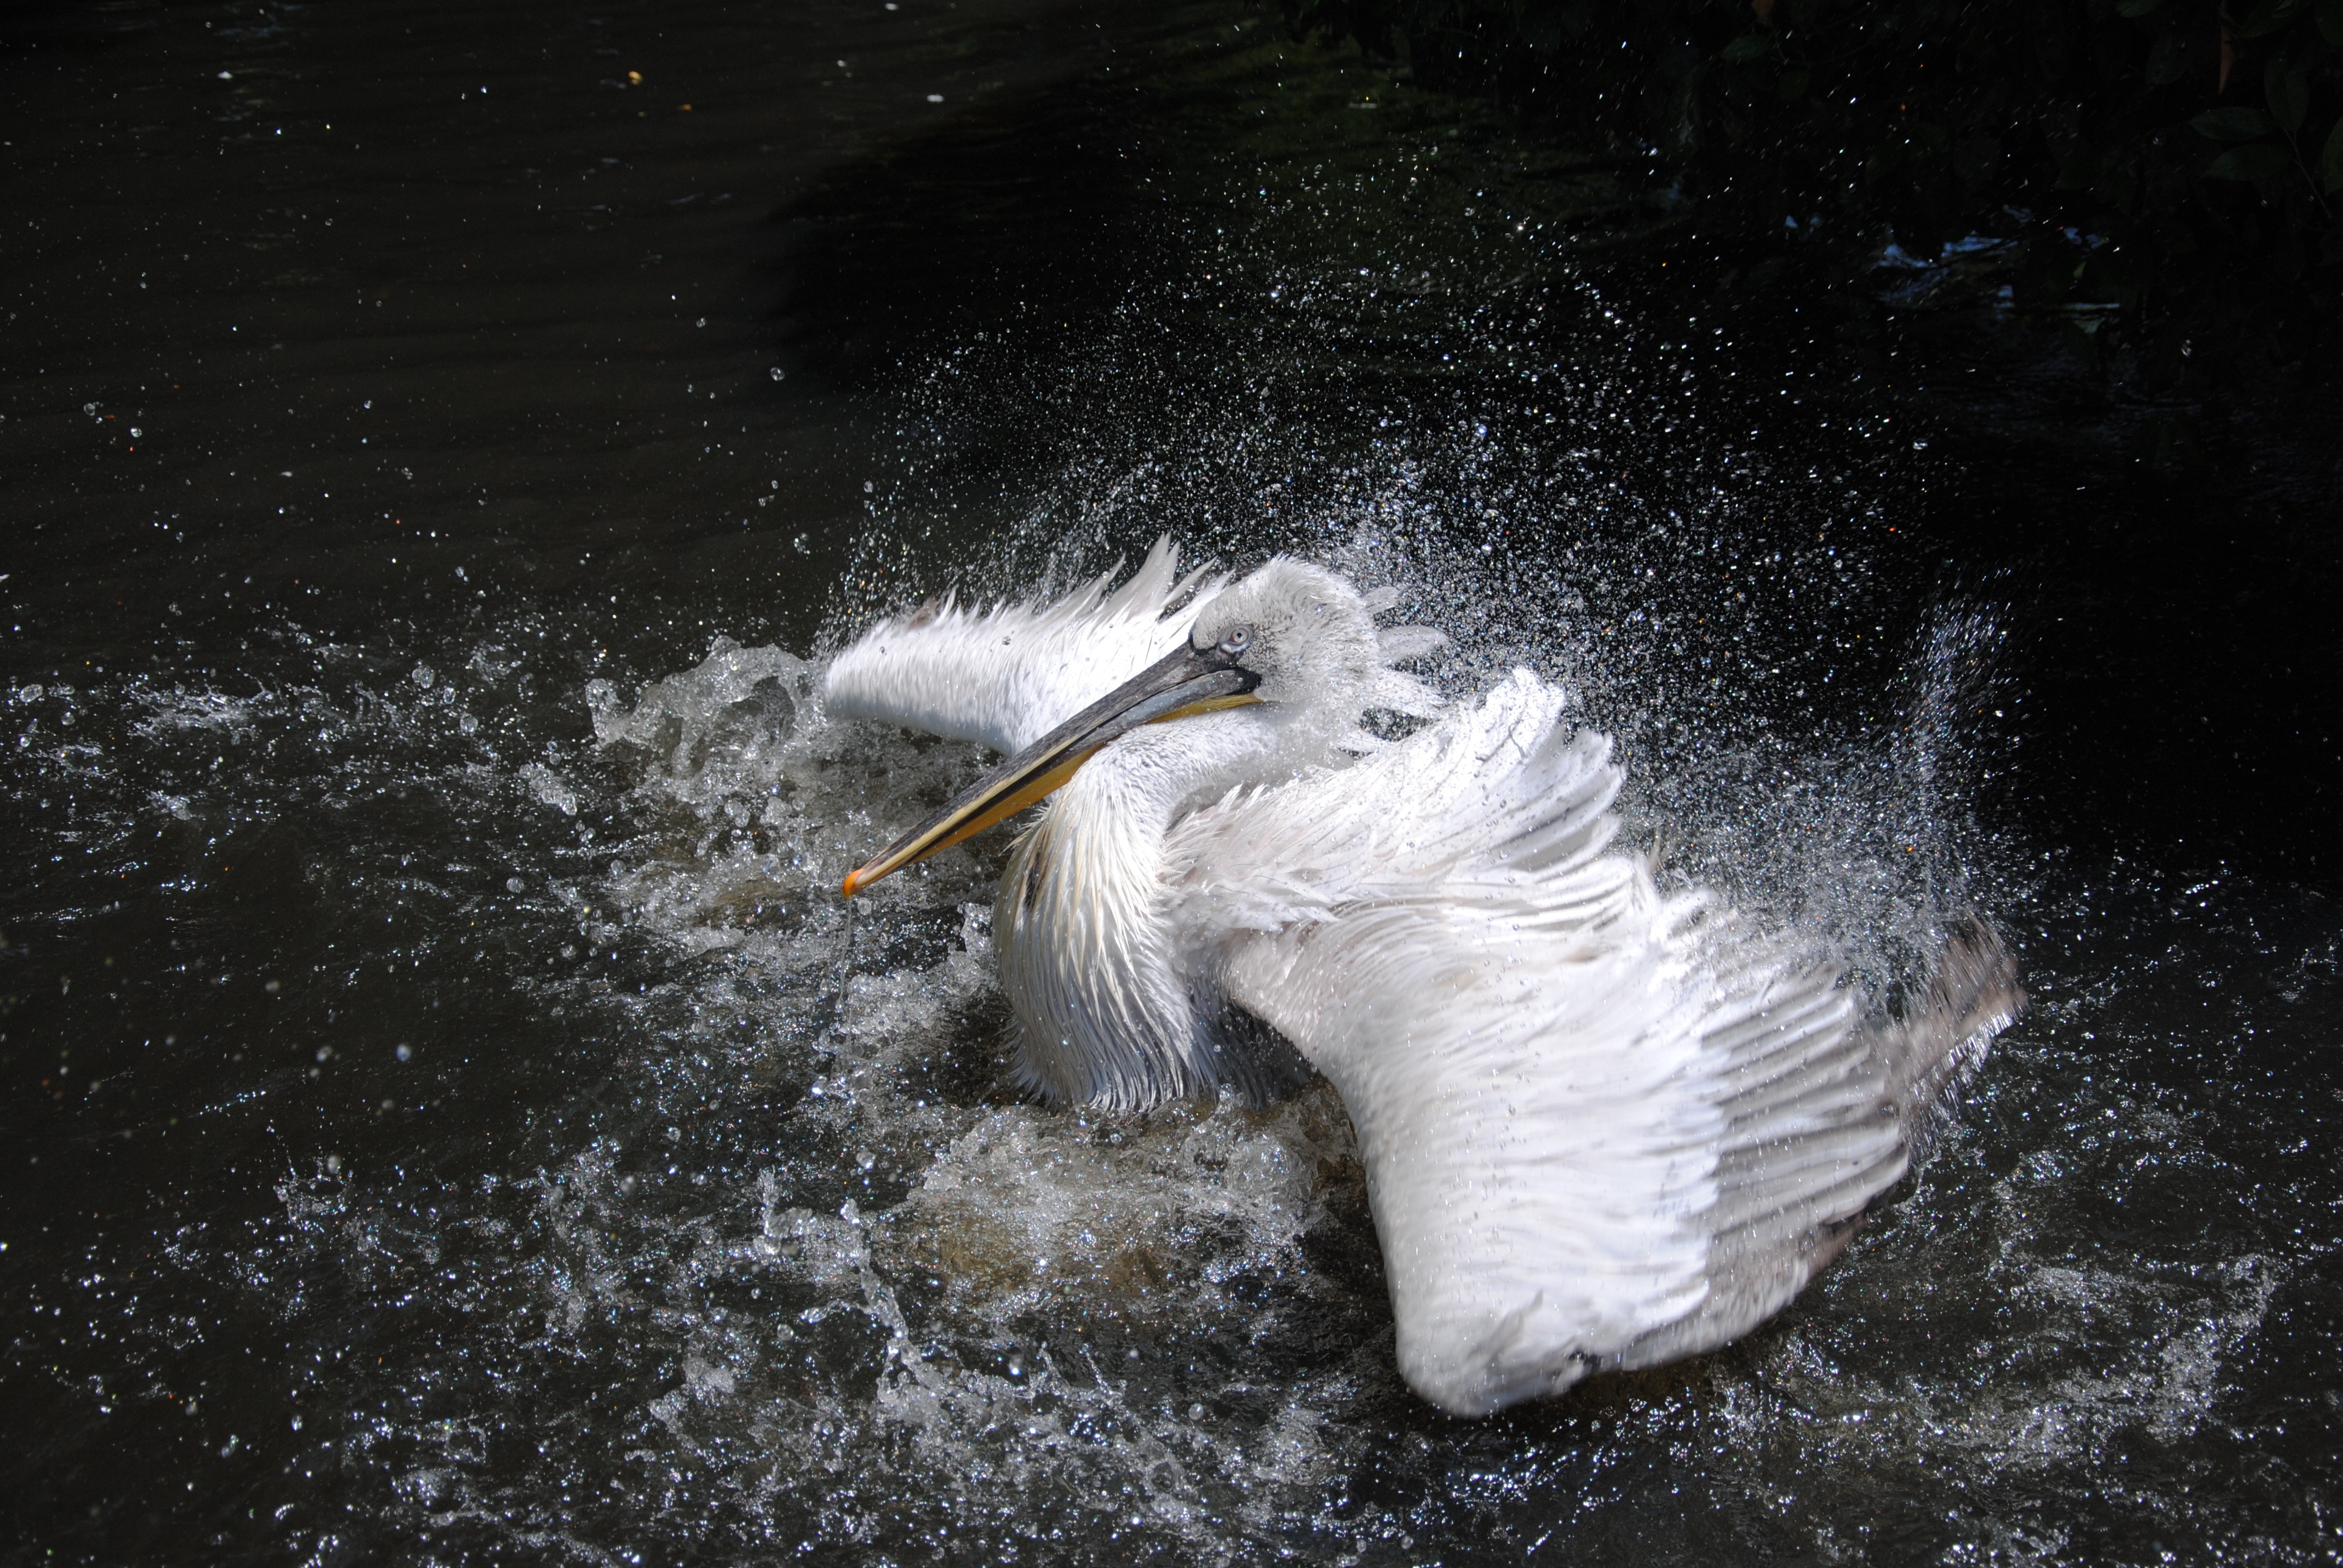
beach, sea, water, nature, ocean, horizon, silhouette, bird, wing, sun, boat, wave, animal, pelican, seabird, fly, wildlife, ice, gull, feather, swan, duck, drops, see, shake